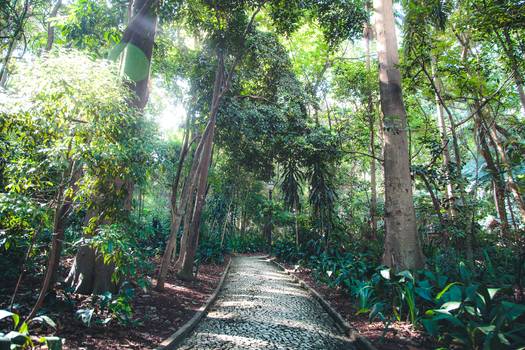
Label: No Watermark